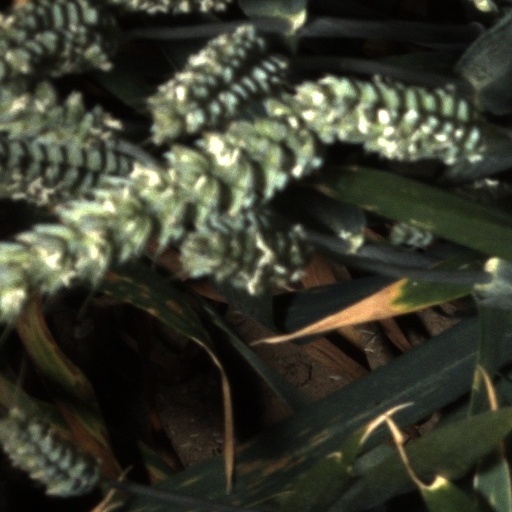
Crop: wheat